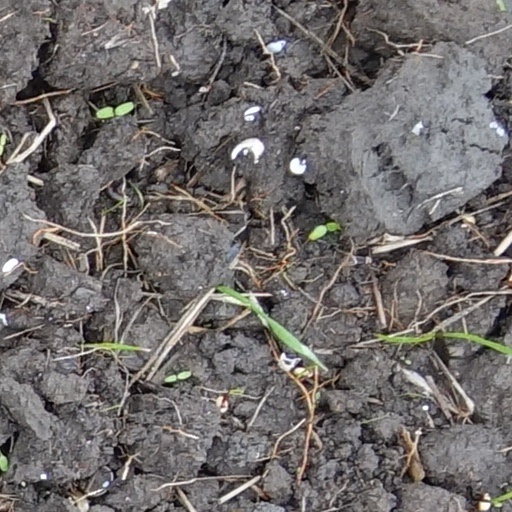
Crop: wheat